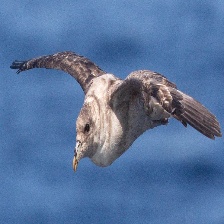
Species: NORTHERN FULMAR
Scientific name: FULMARUS GLACIALIS